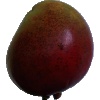
Label: Mango Red 1